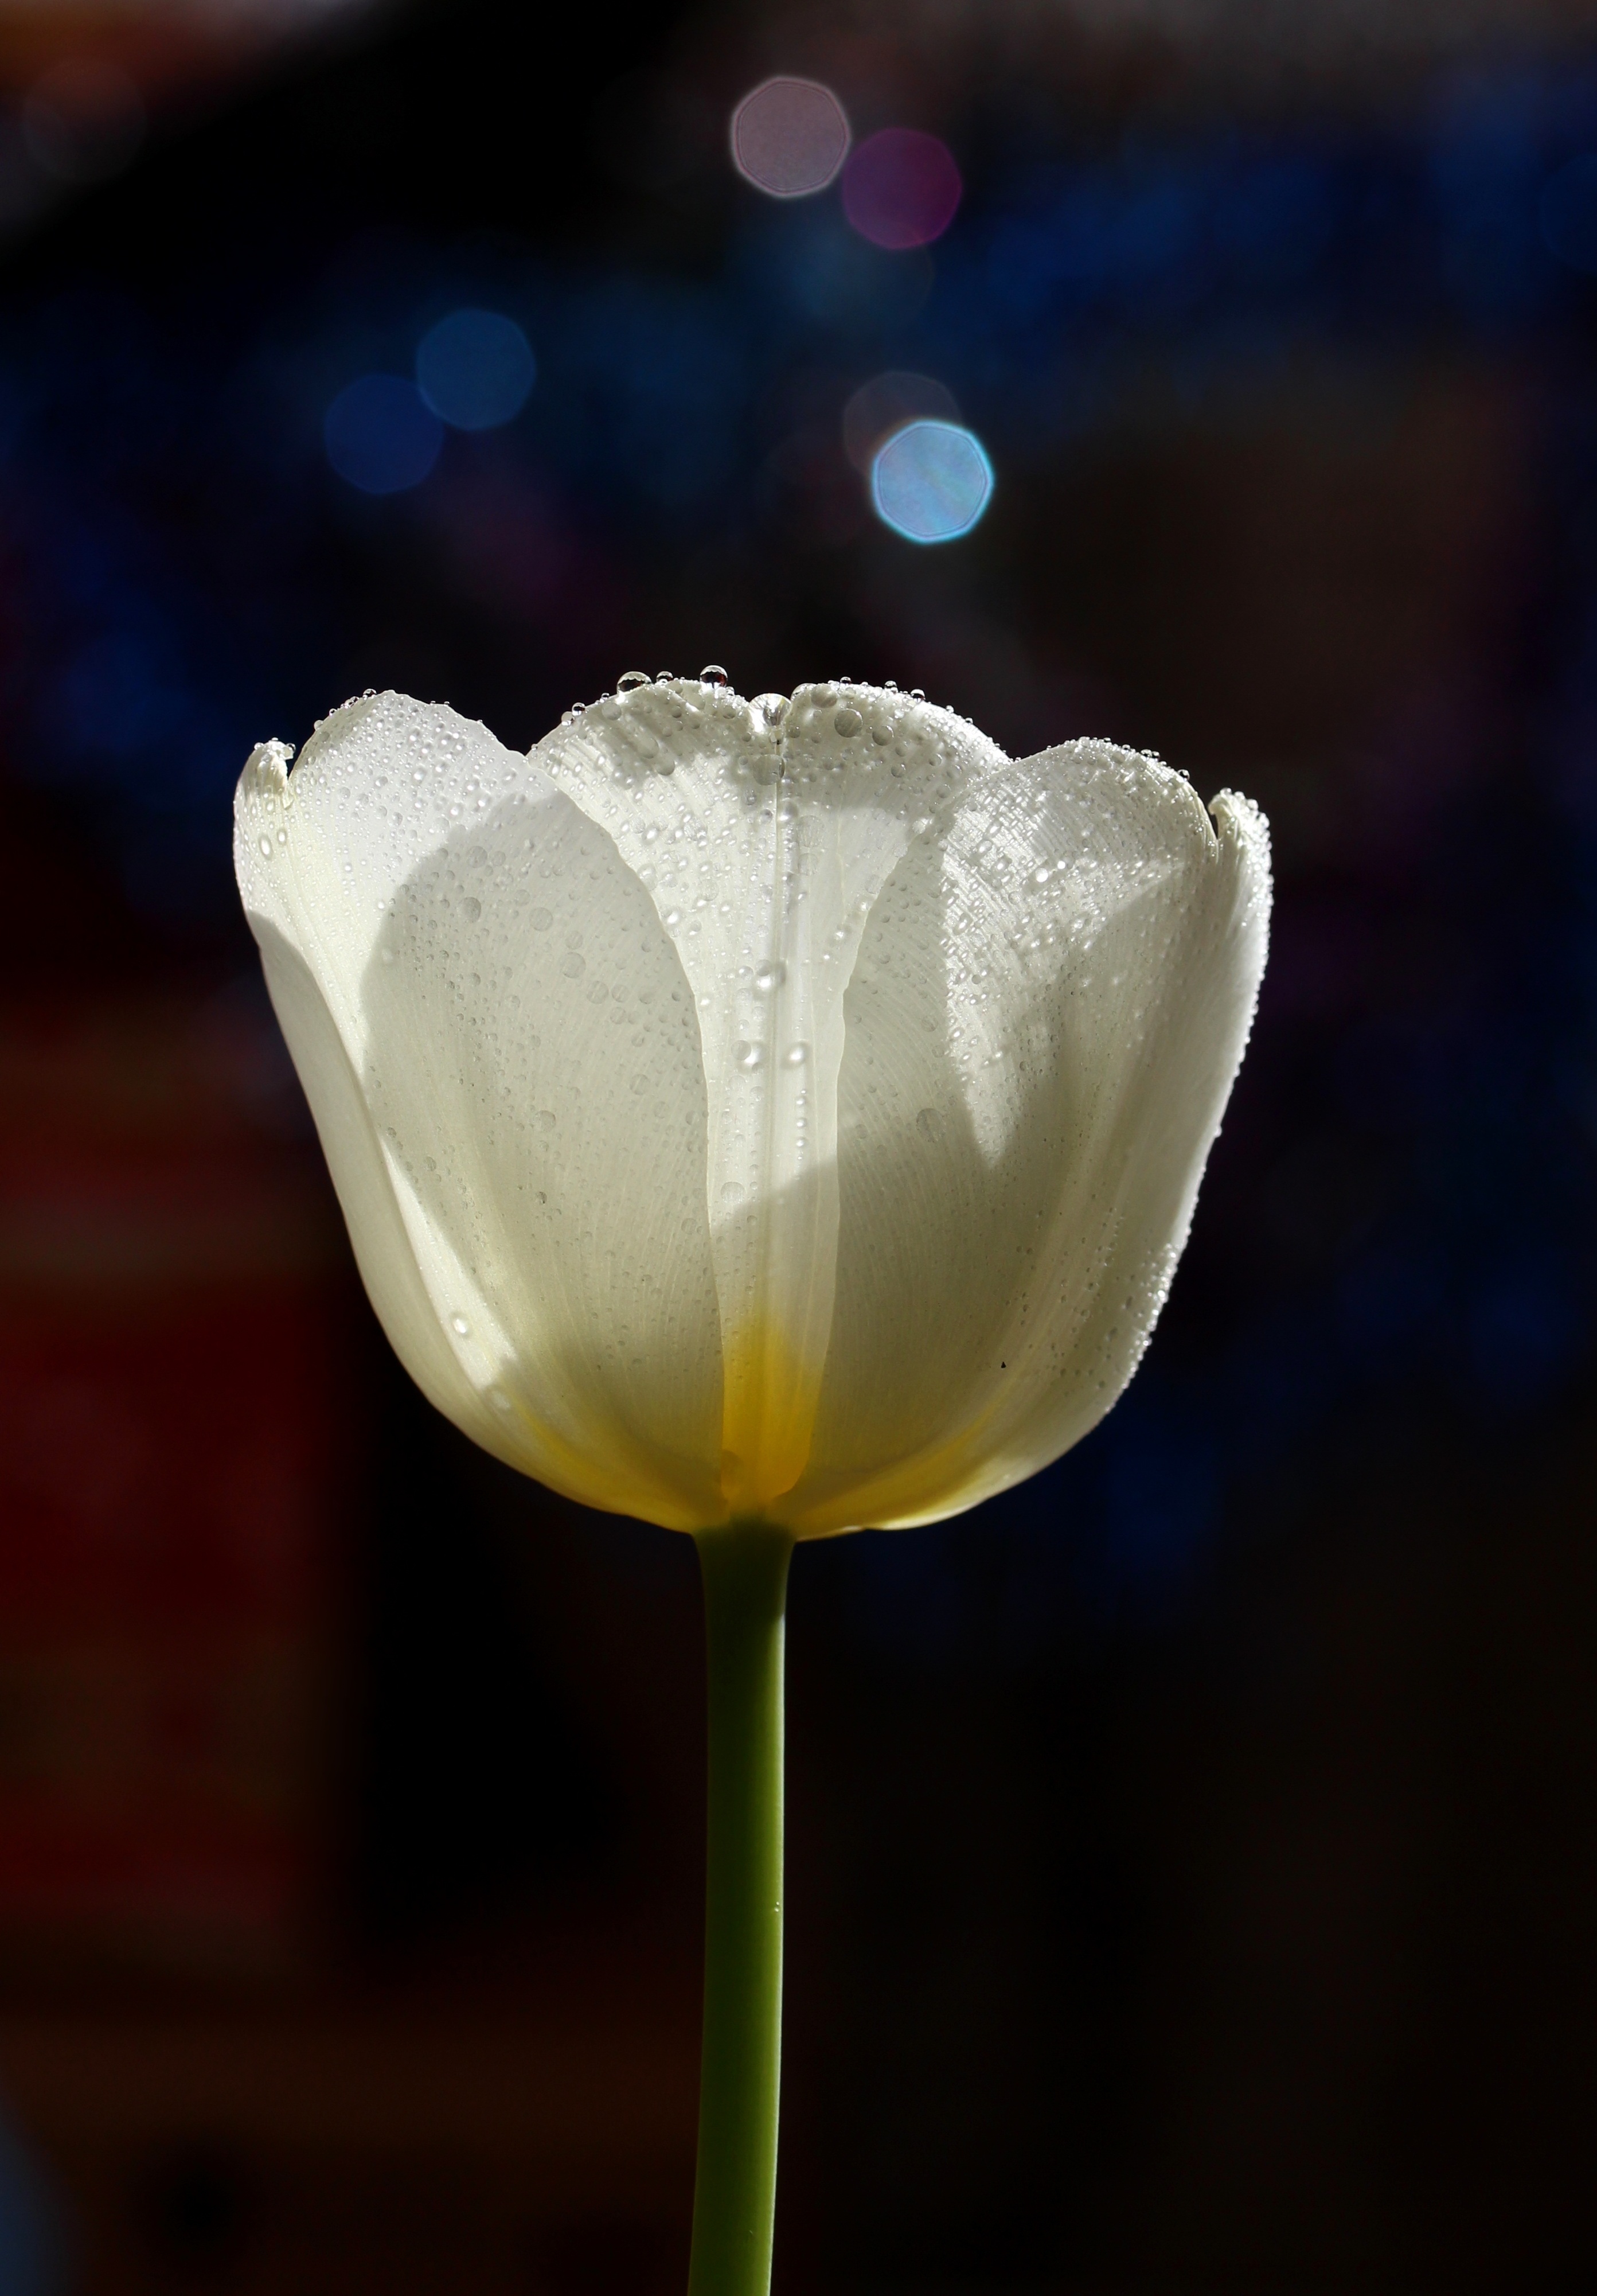
plant, white, photography, flower, petal, tulip, yellow, flora, close up, drops, macro photography, flowering plant, plant stem, land plant